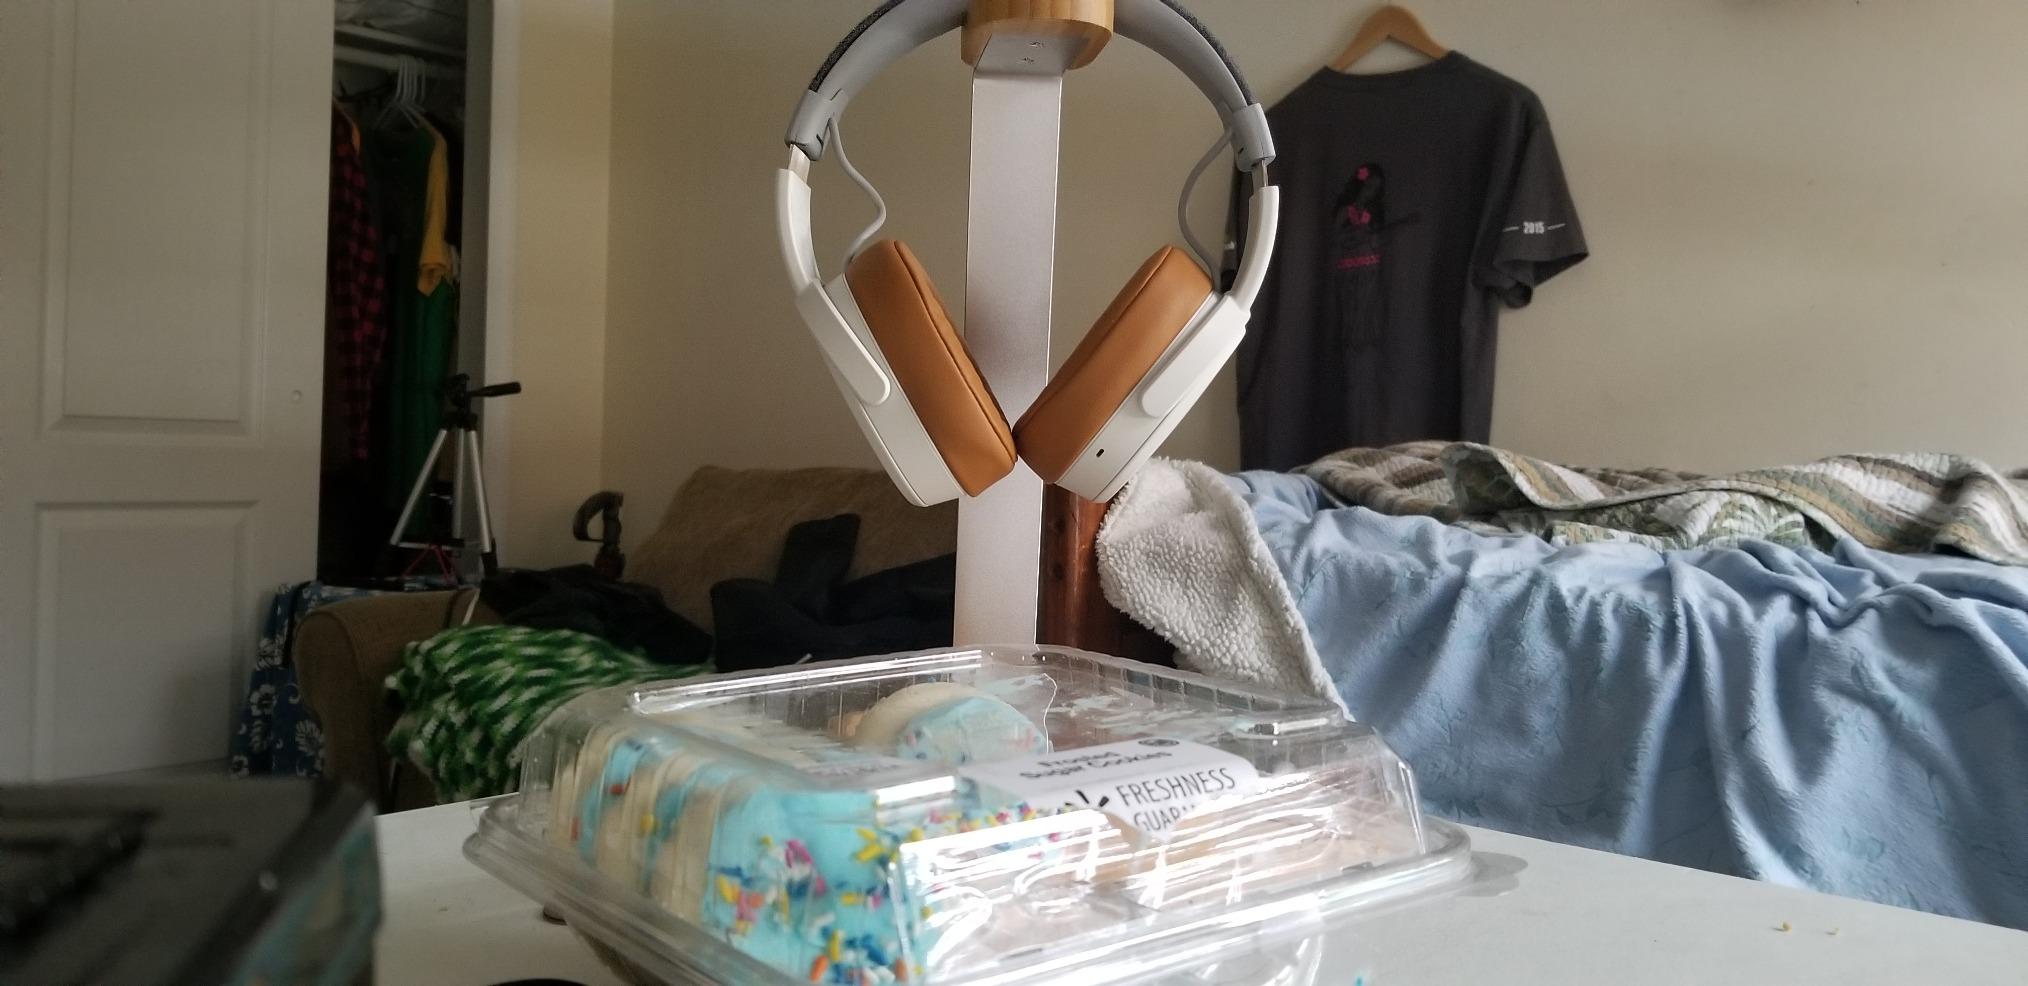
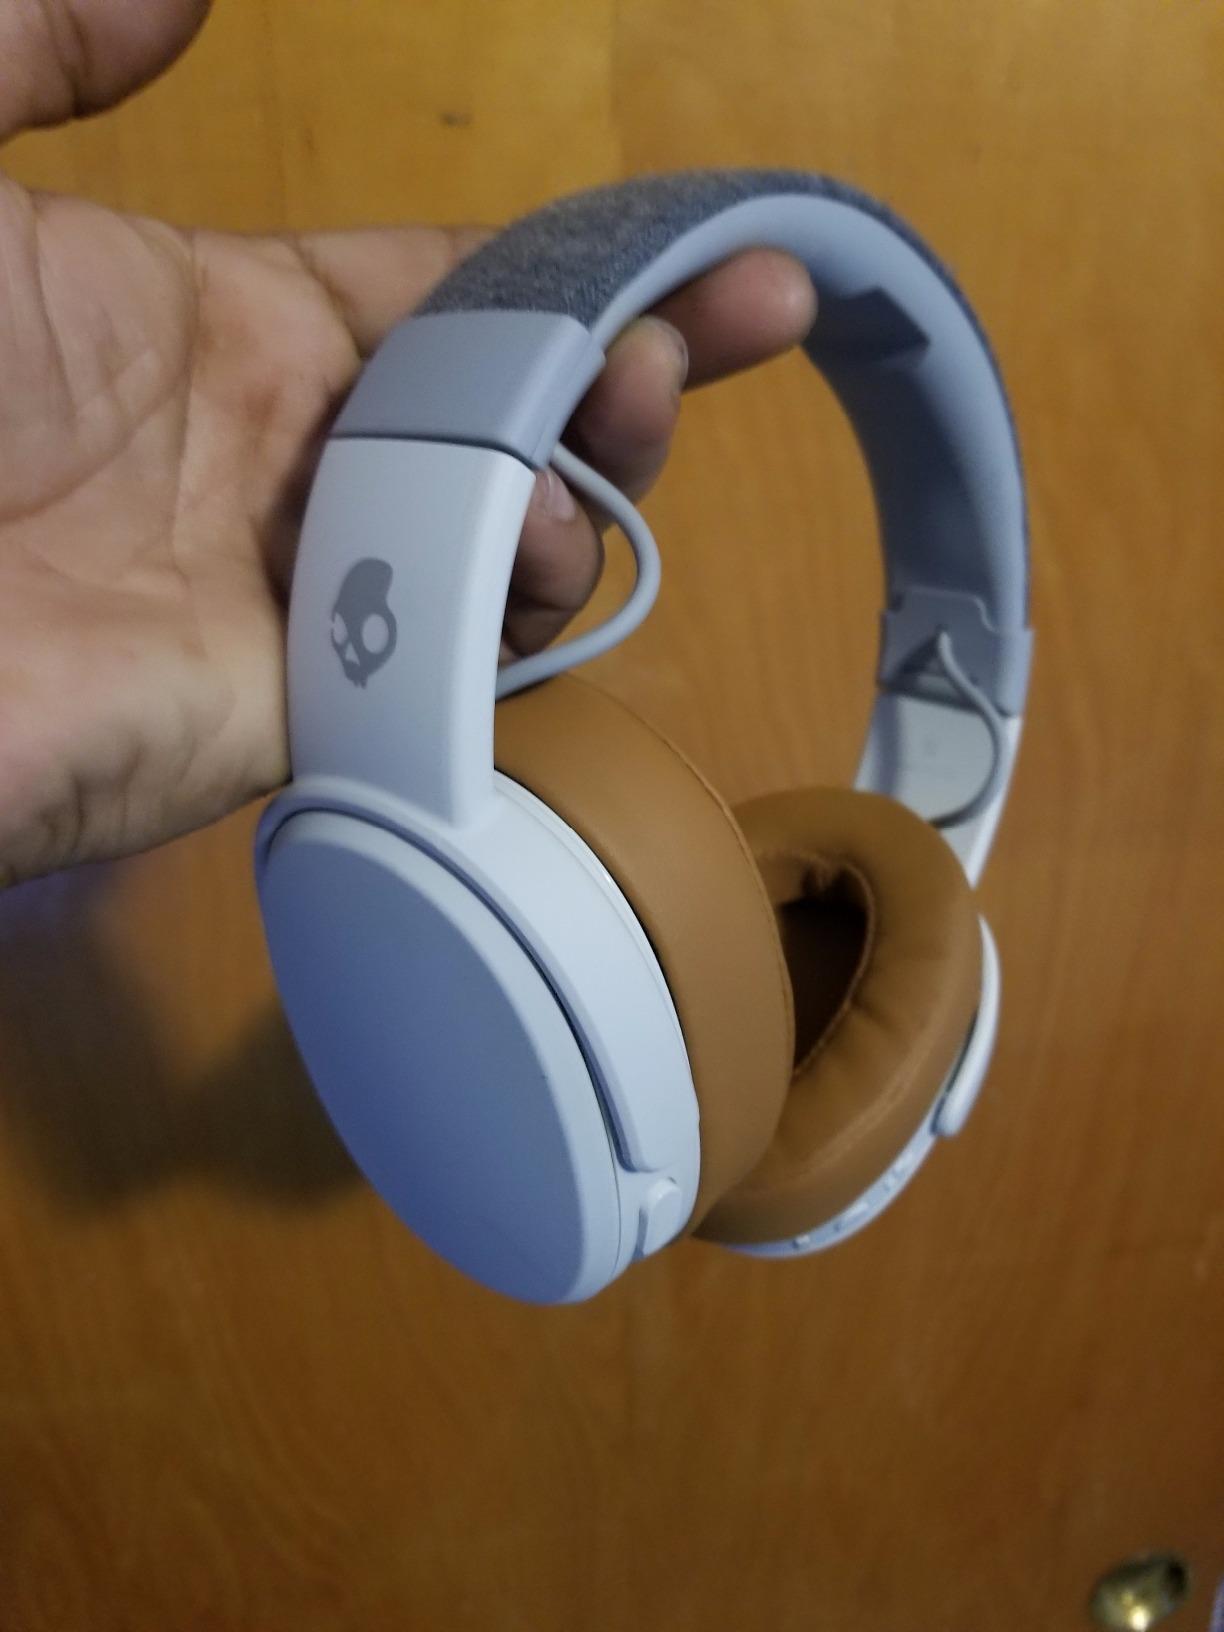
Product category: headphones
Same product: yes